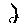
Label: 2